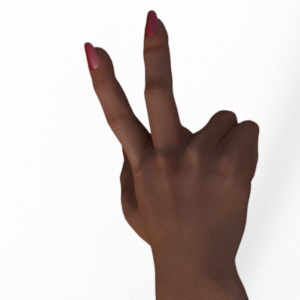
Label: scissors